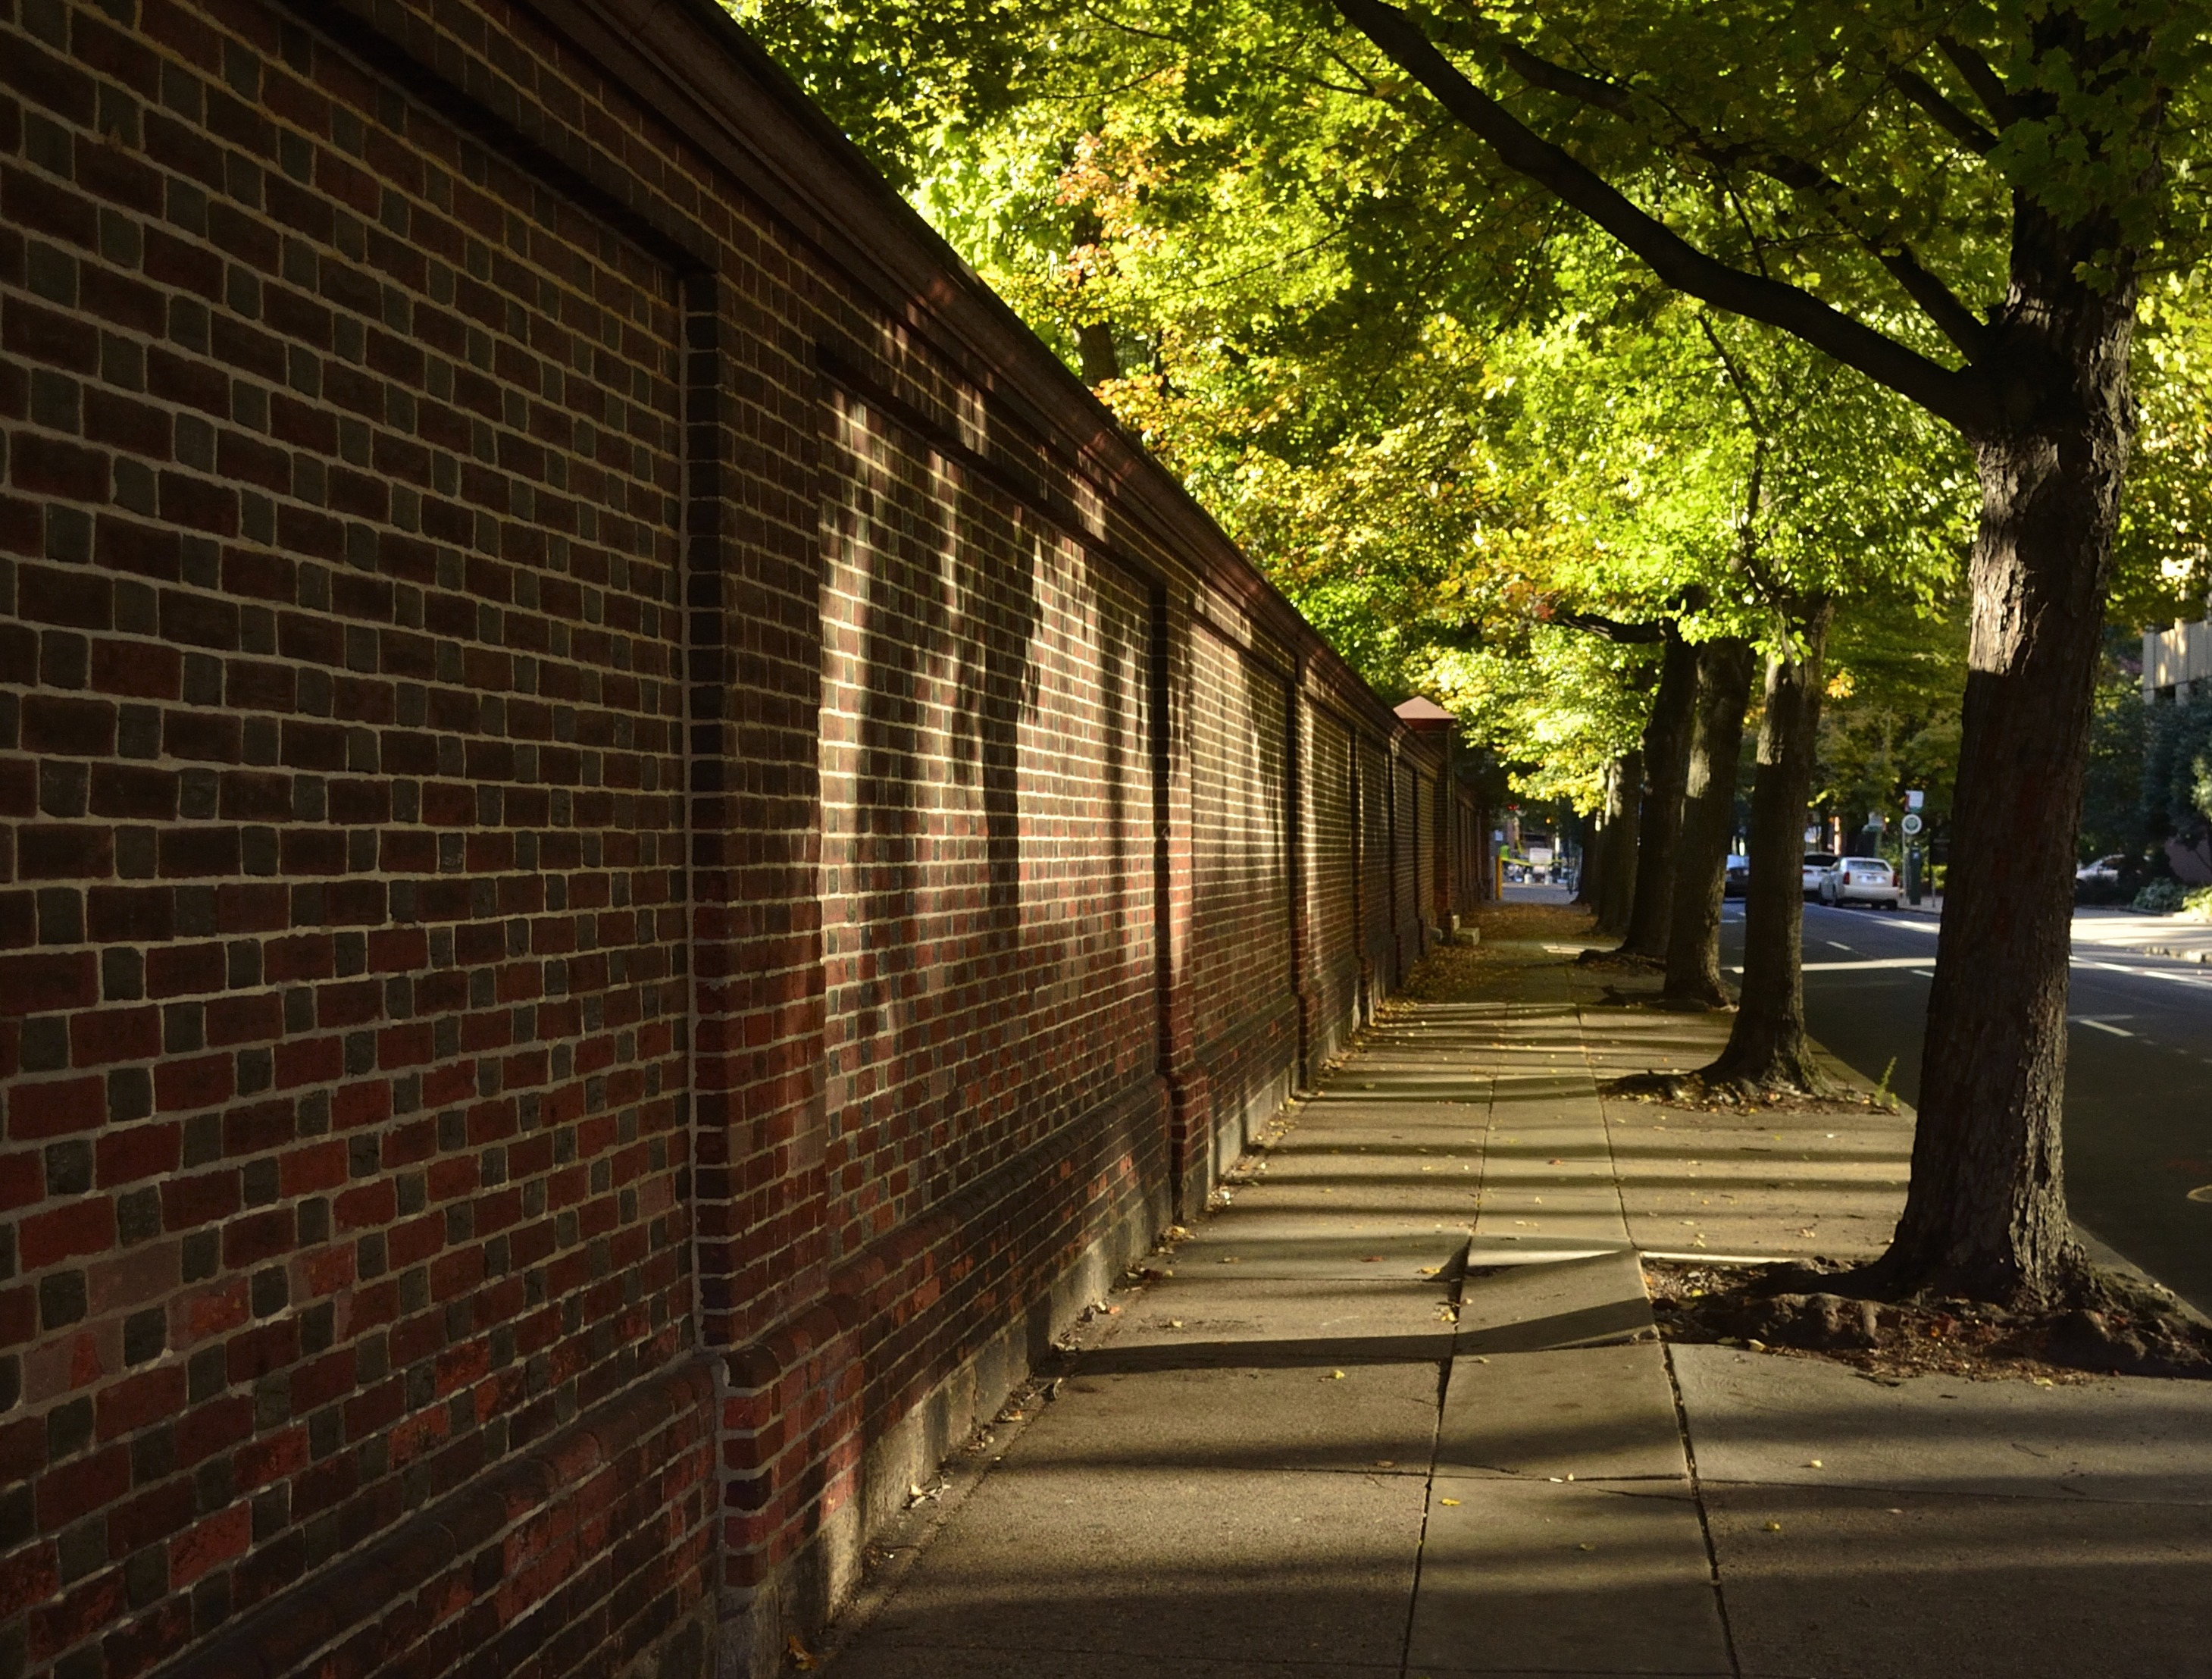
wood, street, house, sunlight, sidewalk, alley, city, autumn, brick wall, shadows, urban area, shade trees